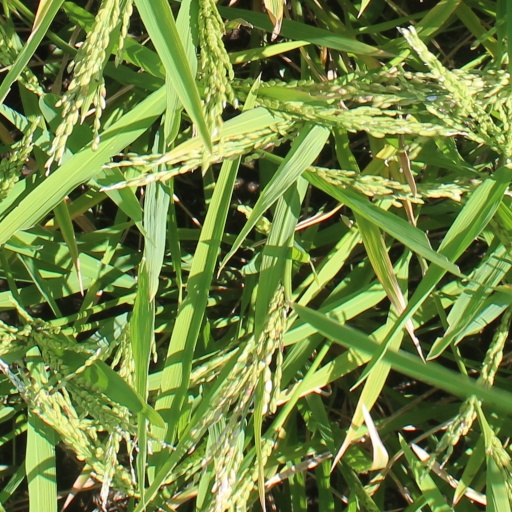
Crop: rice